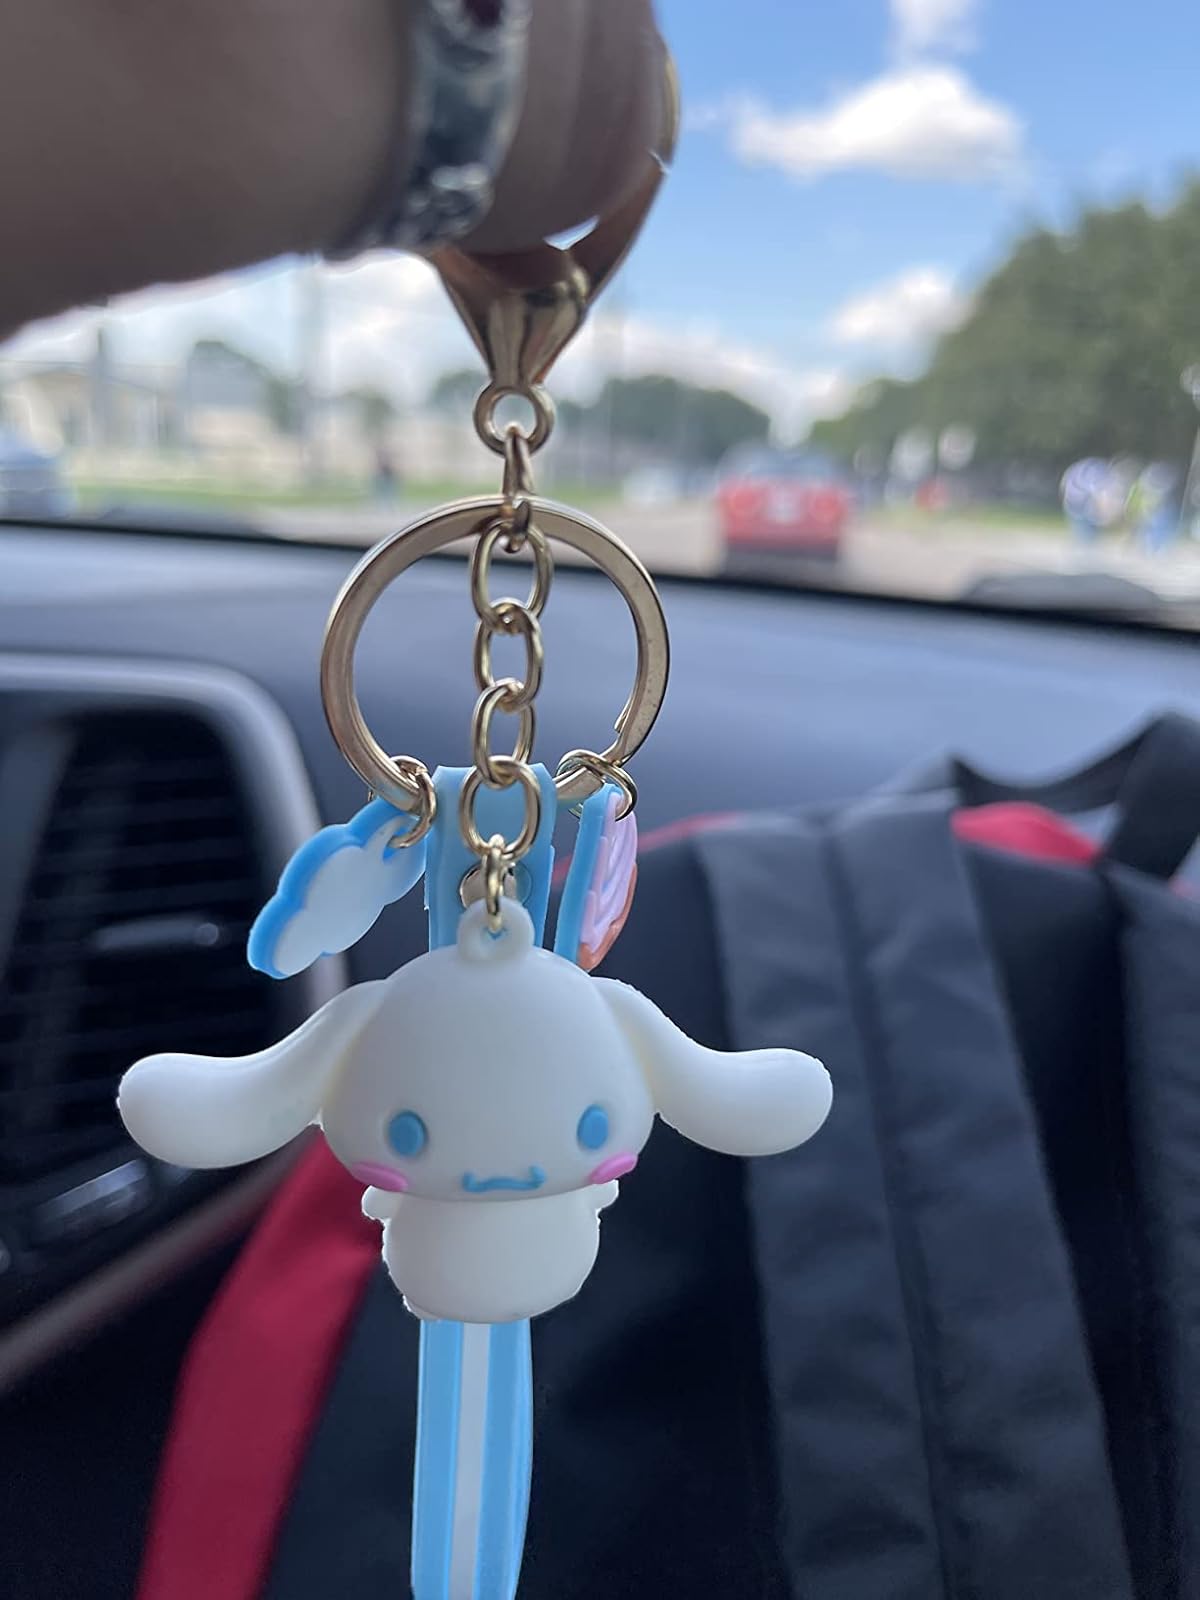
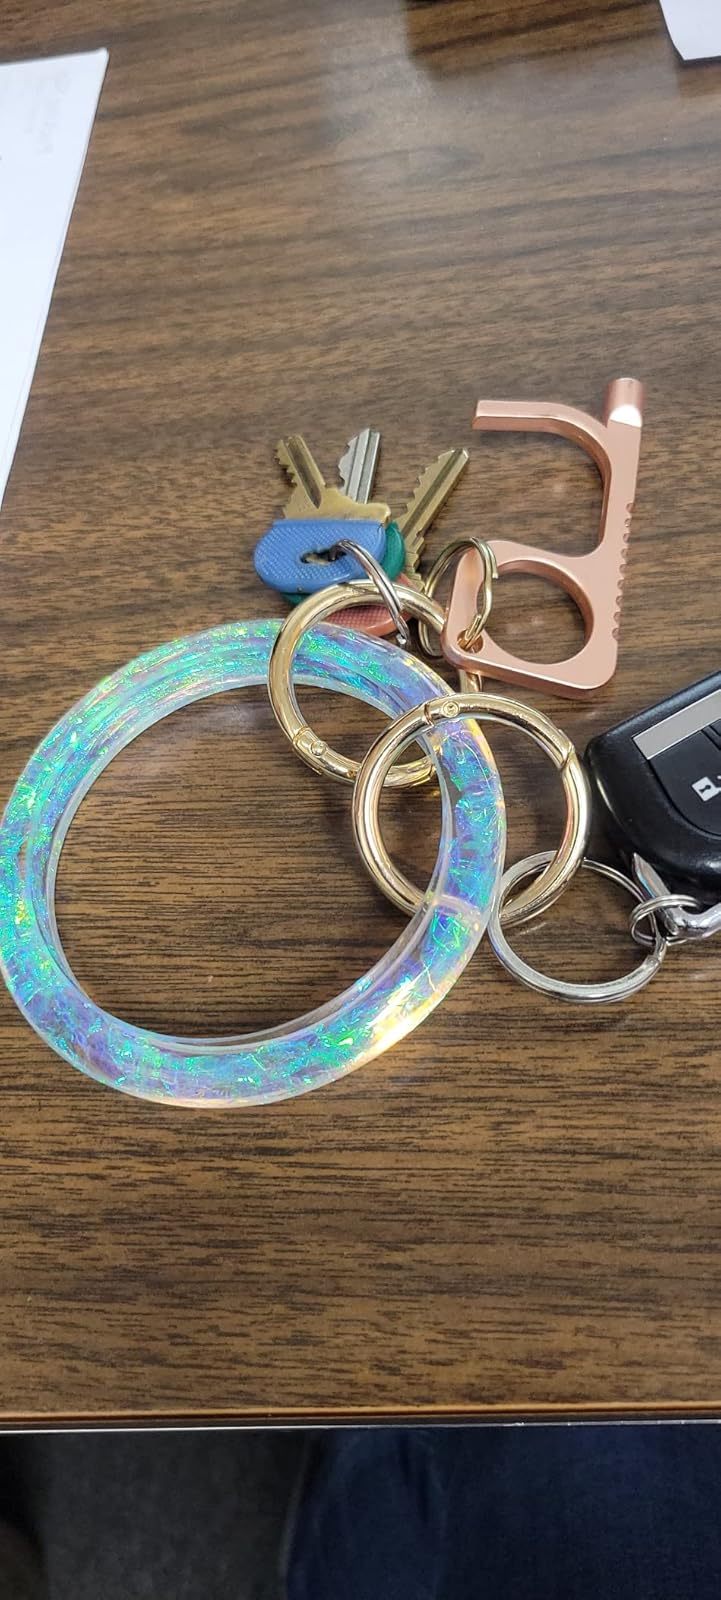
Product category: accessories_keychain
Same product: no